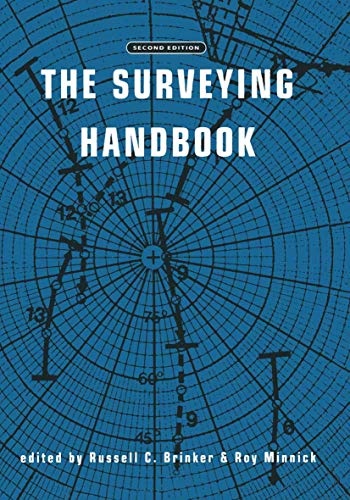
The Surveying Handbook
The first edition of The Surveying Handbook, although a ground breaker, was widely accepted. However, surveying is a dynamic profession with each new development just one step ahead of the next, and updating became critical. In addition, the editors received constructive criticism about the first edition that needed to be addressed. So, while the objective of The Handbook remains intact, the logical evolution of the profession, along with the need to recognize constructive criticism, led to the second edition. chapters have been added on water boundaries, boundary law, and geodetic positioning New satellites. The chapter on land data systems was rewritten to provide a dramatic updating of information, thus broadening the coverage of The Handbook. The same may be said for the state plane coordinate chapter. The material on public lands and construction surveying was reorganized as well. Appendices were added to tabulate some information that was buried in the earlier edition in several places. Numerous other changes were incorporated to help the handbook retain its profession-wide scope, one step beyond the scope of an upper-division college textbook. Along with the most sophisticated techniques and equipment, the reader can find information on techniques once popular and still important. Four new authors are welcomed to the list of contributors: Grenville Barnes, R. B. Buckner, Donald A. Wilson, and Charles D. Ghilani.
Brand: WoB
Category: Business & Industrial > Construction > Surveying